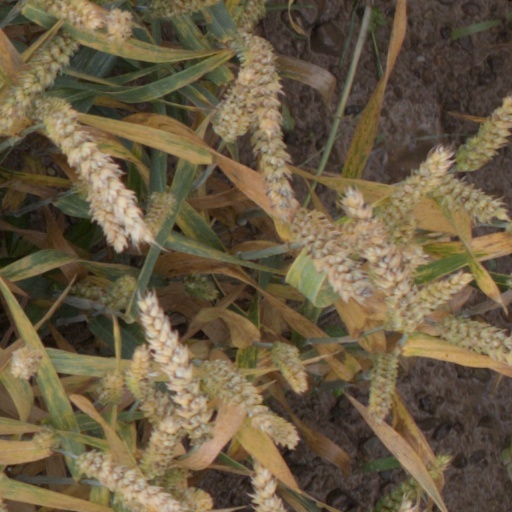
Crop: wheat